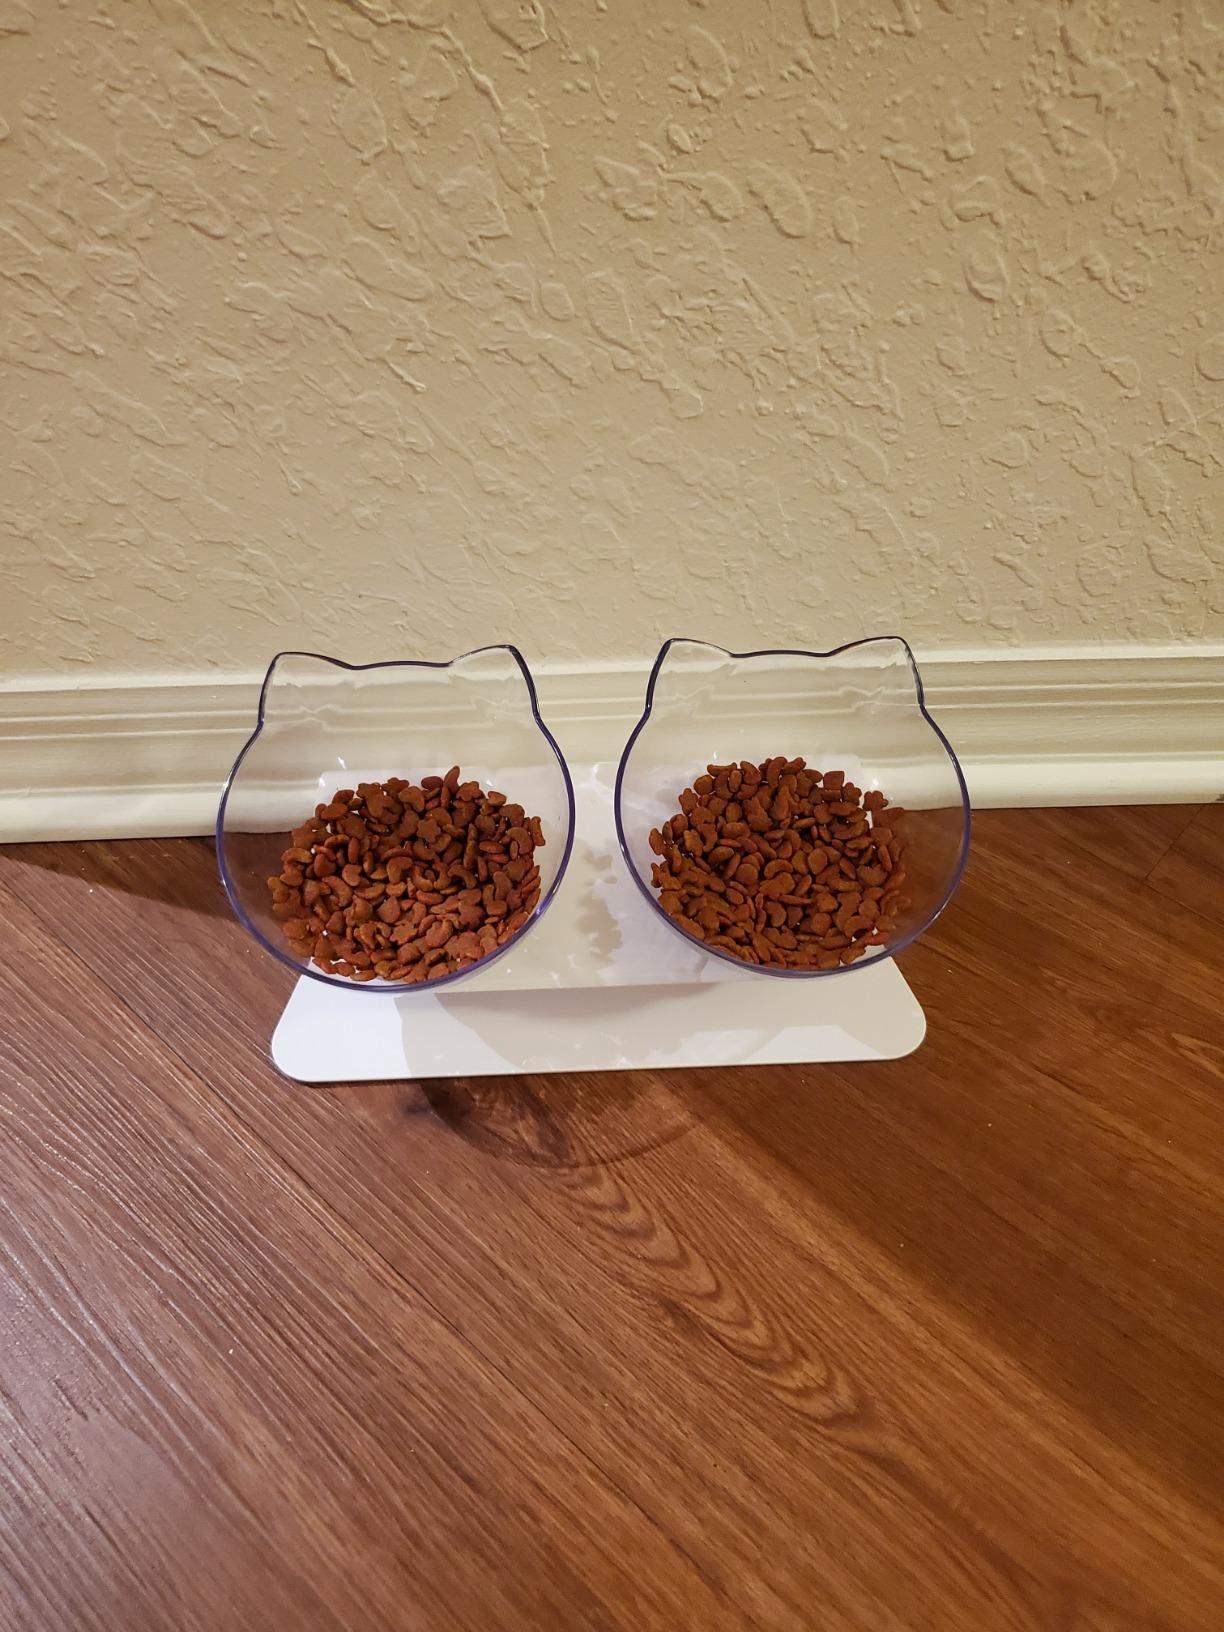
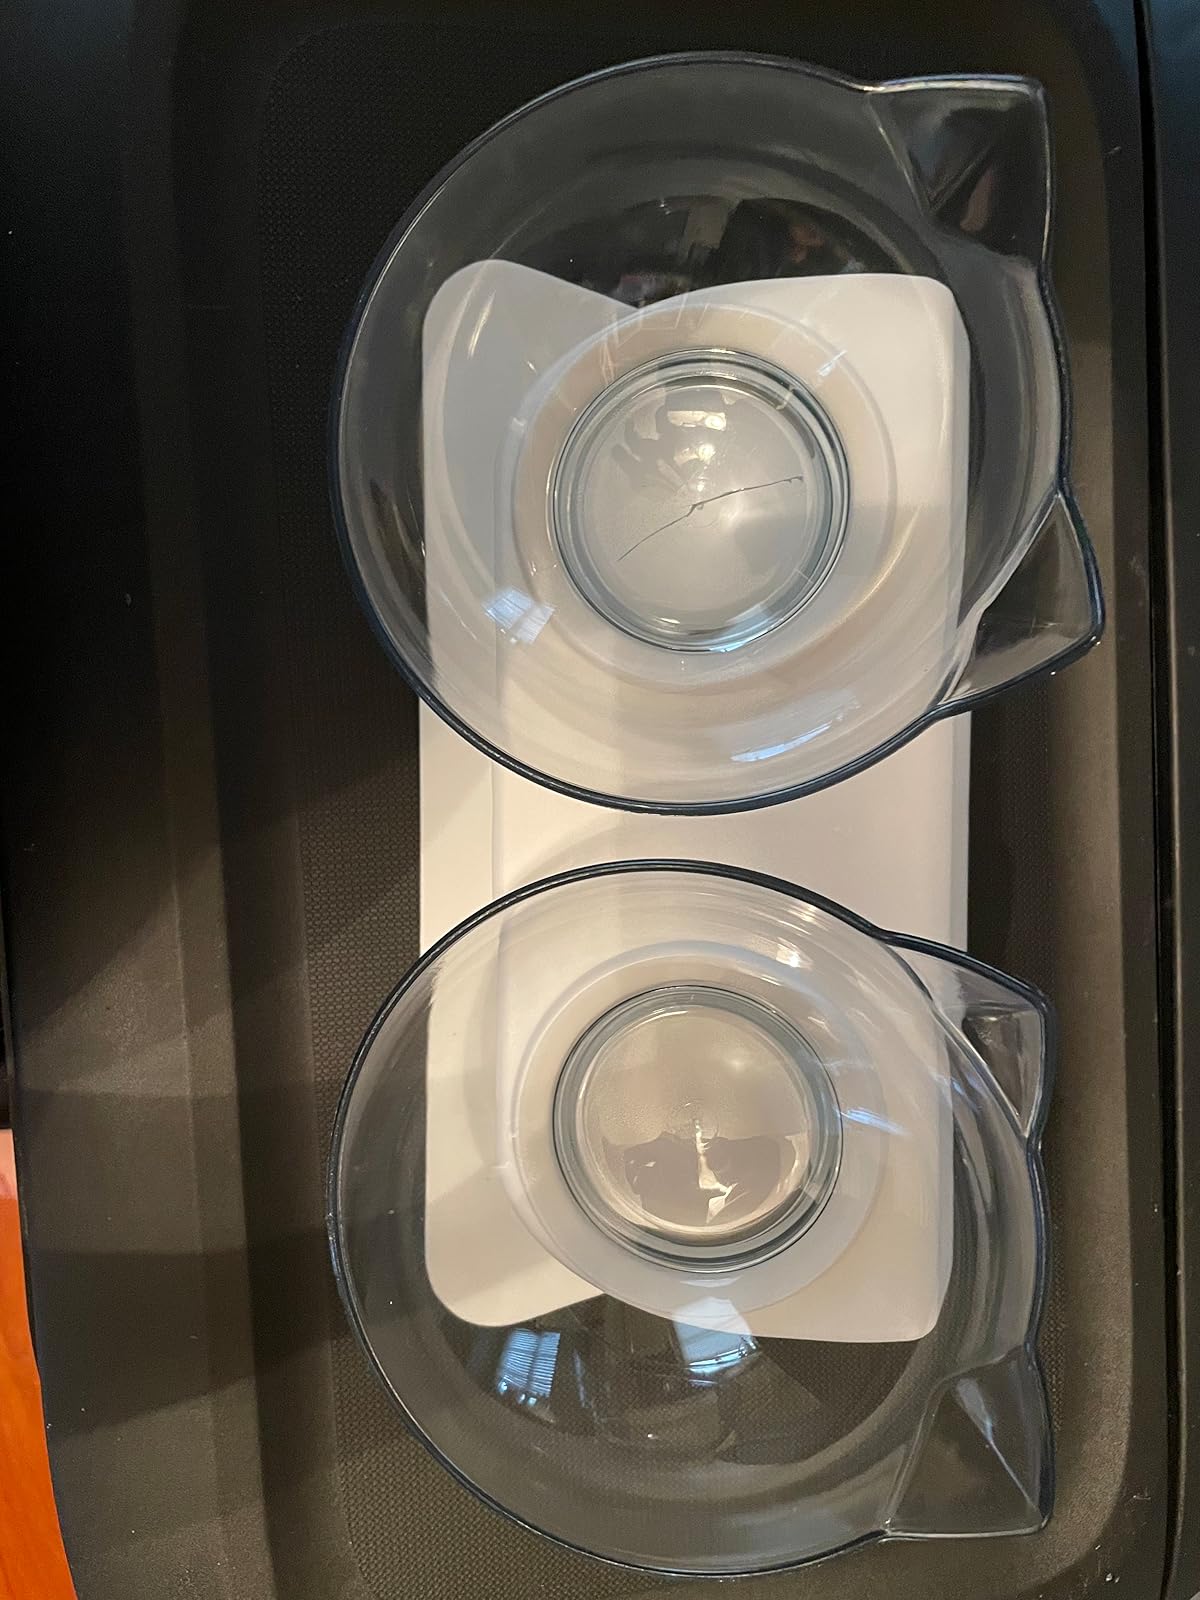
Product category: items_bowl
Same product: yes